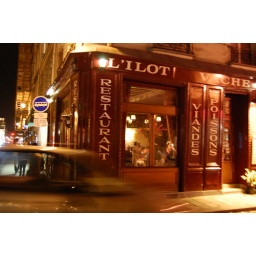
there were really cute cows in there